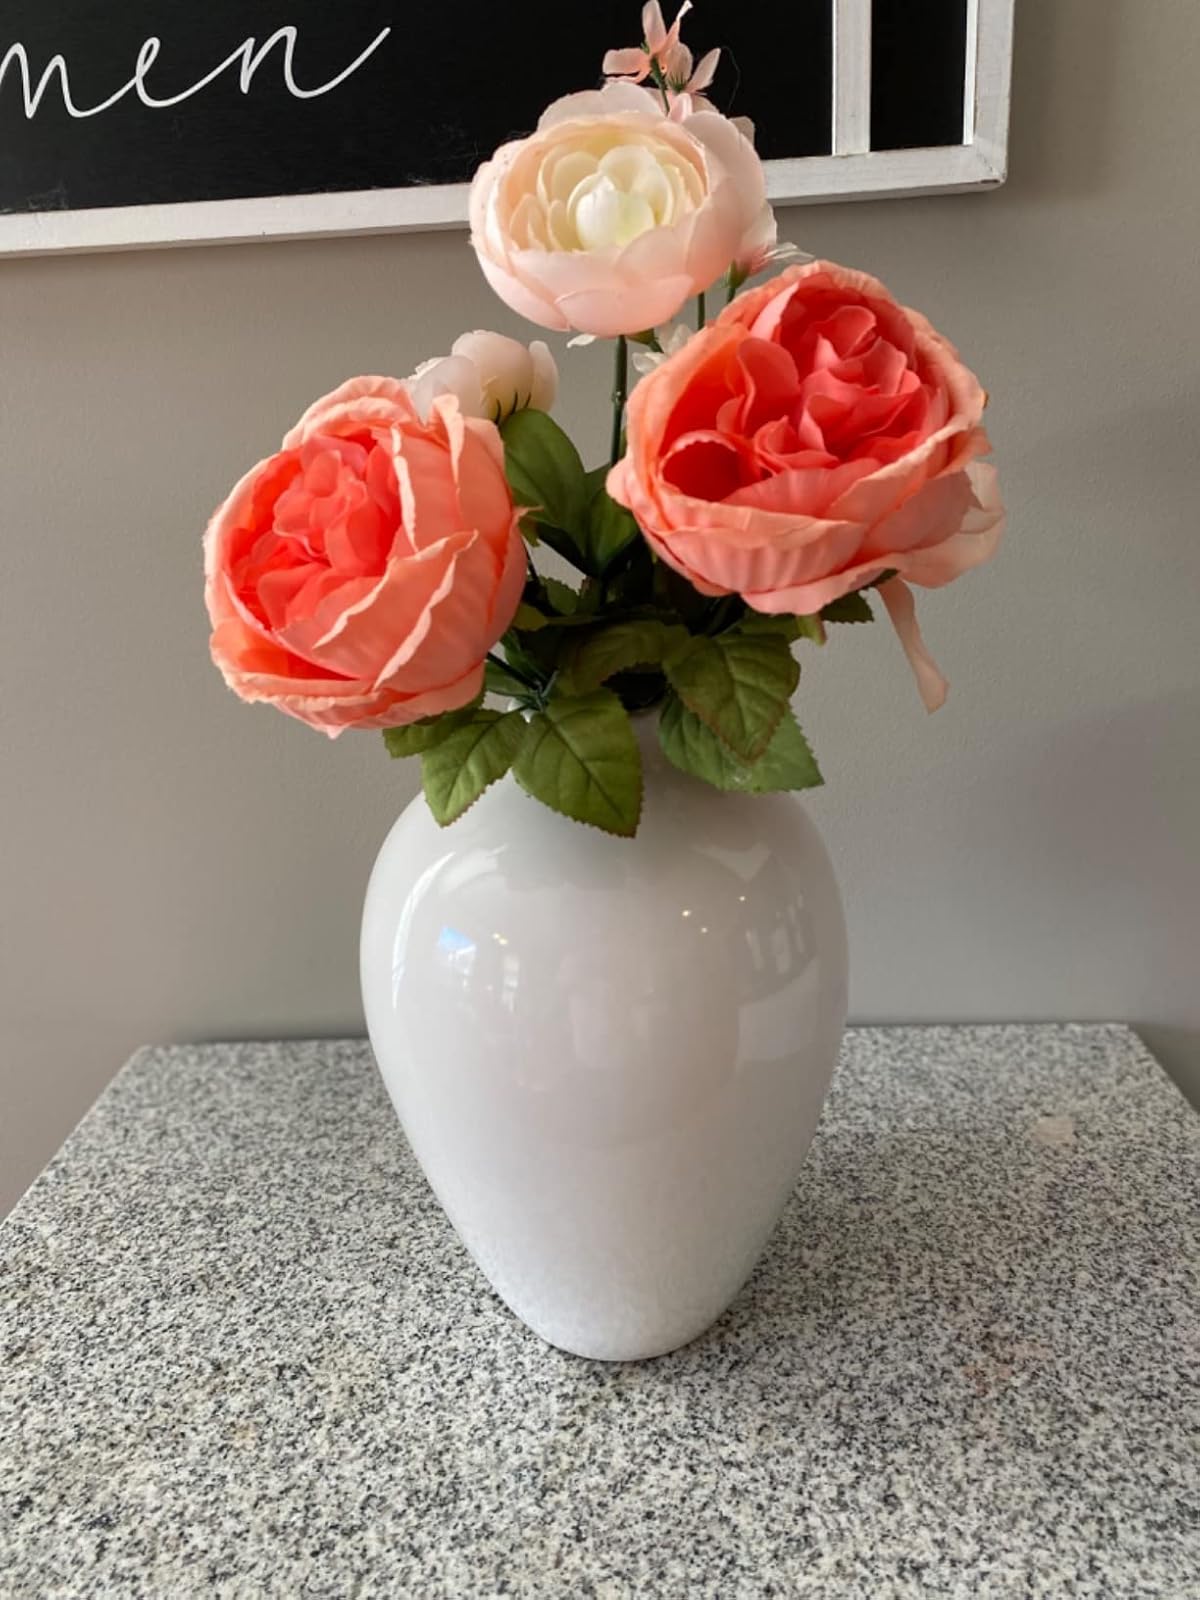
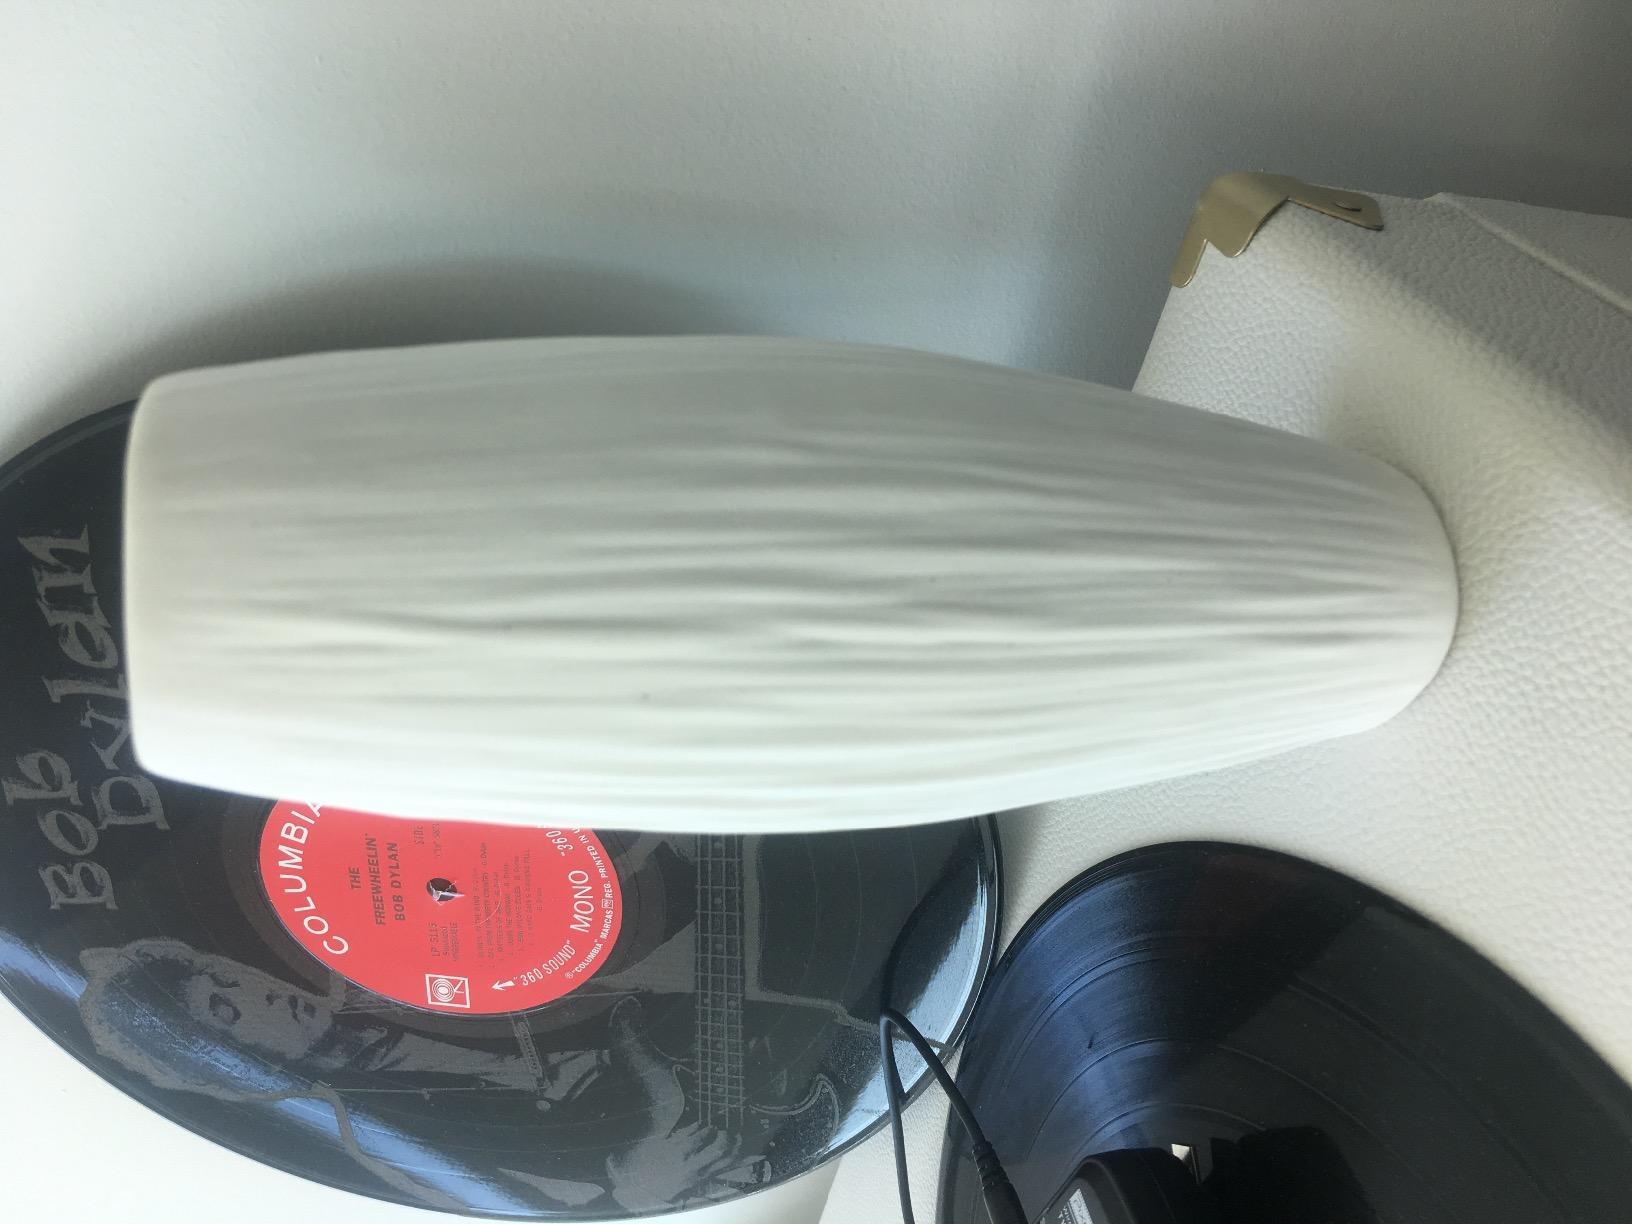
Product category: vase
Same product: no